Plaza Mayor, Salamanca

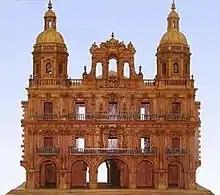
Model showing the 2 towers never completed

In 1988, UNESCO declared the old city of Salamanca a World Heritage Site. Today, there is a plaque placed in the center of the plaza marking its significance to boast the plaza's baroque-style beauty. Salamanca is known as "La Dorada", "The Golden City" because of the glow of its sandstone buildings, which the Plaza Mayor represents at its core.